Halva

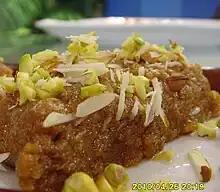
Multani Sōhan halvā in Pakistan.

Dairy-based rice flour halva, known as Pathein halawa, is considered a Burmese delicacy native to the city of Pathein.